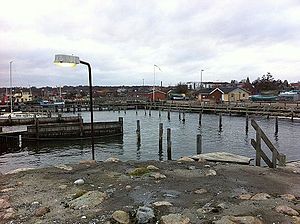
Hadsund Havn / Havnepladsen
Hadsund Fiskehavn
Hadsund Fiskehavn, 9560 Hadsund
Hadsund Havn er en tidligere erhvervs- og trafikhavn i Hadsund alt aktivitet ophørte 31. december 2006, ved en nedlæggelse af Trafikhavnen. Byrådet havde belsuttet at havnen måtte vige pladsen for udvikling af havneområdet med boliger og mindre erhverv Selve Havnen består af en 210 m lang kaj ud mod Mariager Fjord som blev brugt af erhvervs- og trafikskibe. Øst for kajen findes en 46 m lang træbro ud mod fjorden til større lystbåde. På havnen ligger kontorfællesskabet Ved Havnen og restauranten Davinci.